Brisbane Football Club (1866–1887)

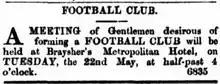
Front page advertisement for Football Club meeting from the Brisbane Courier 21 May 1866

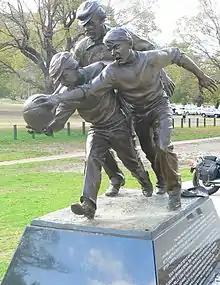
Statue depicting the first recorded match of Australian Rules Football between Scotch College and Melbourne Grammar in 1858 umpired by Tom Wills. Brisbane FC founder Charles Edward Warren played for Scotch in this match.

Football has been played in Brisbane from very early times, as evidenced by this notice in "The Moreton Bay Courier" in 1849 (a mere 25 years after the arrival of the first white settlers in the Brisbane region, at which time the population was around 2000 people, many of whom were former convicts and poor Irish immigrants):